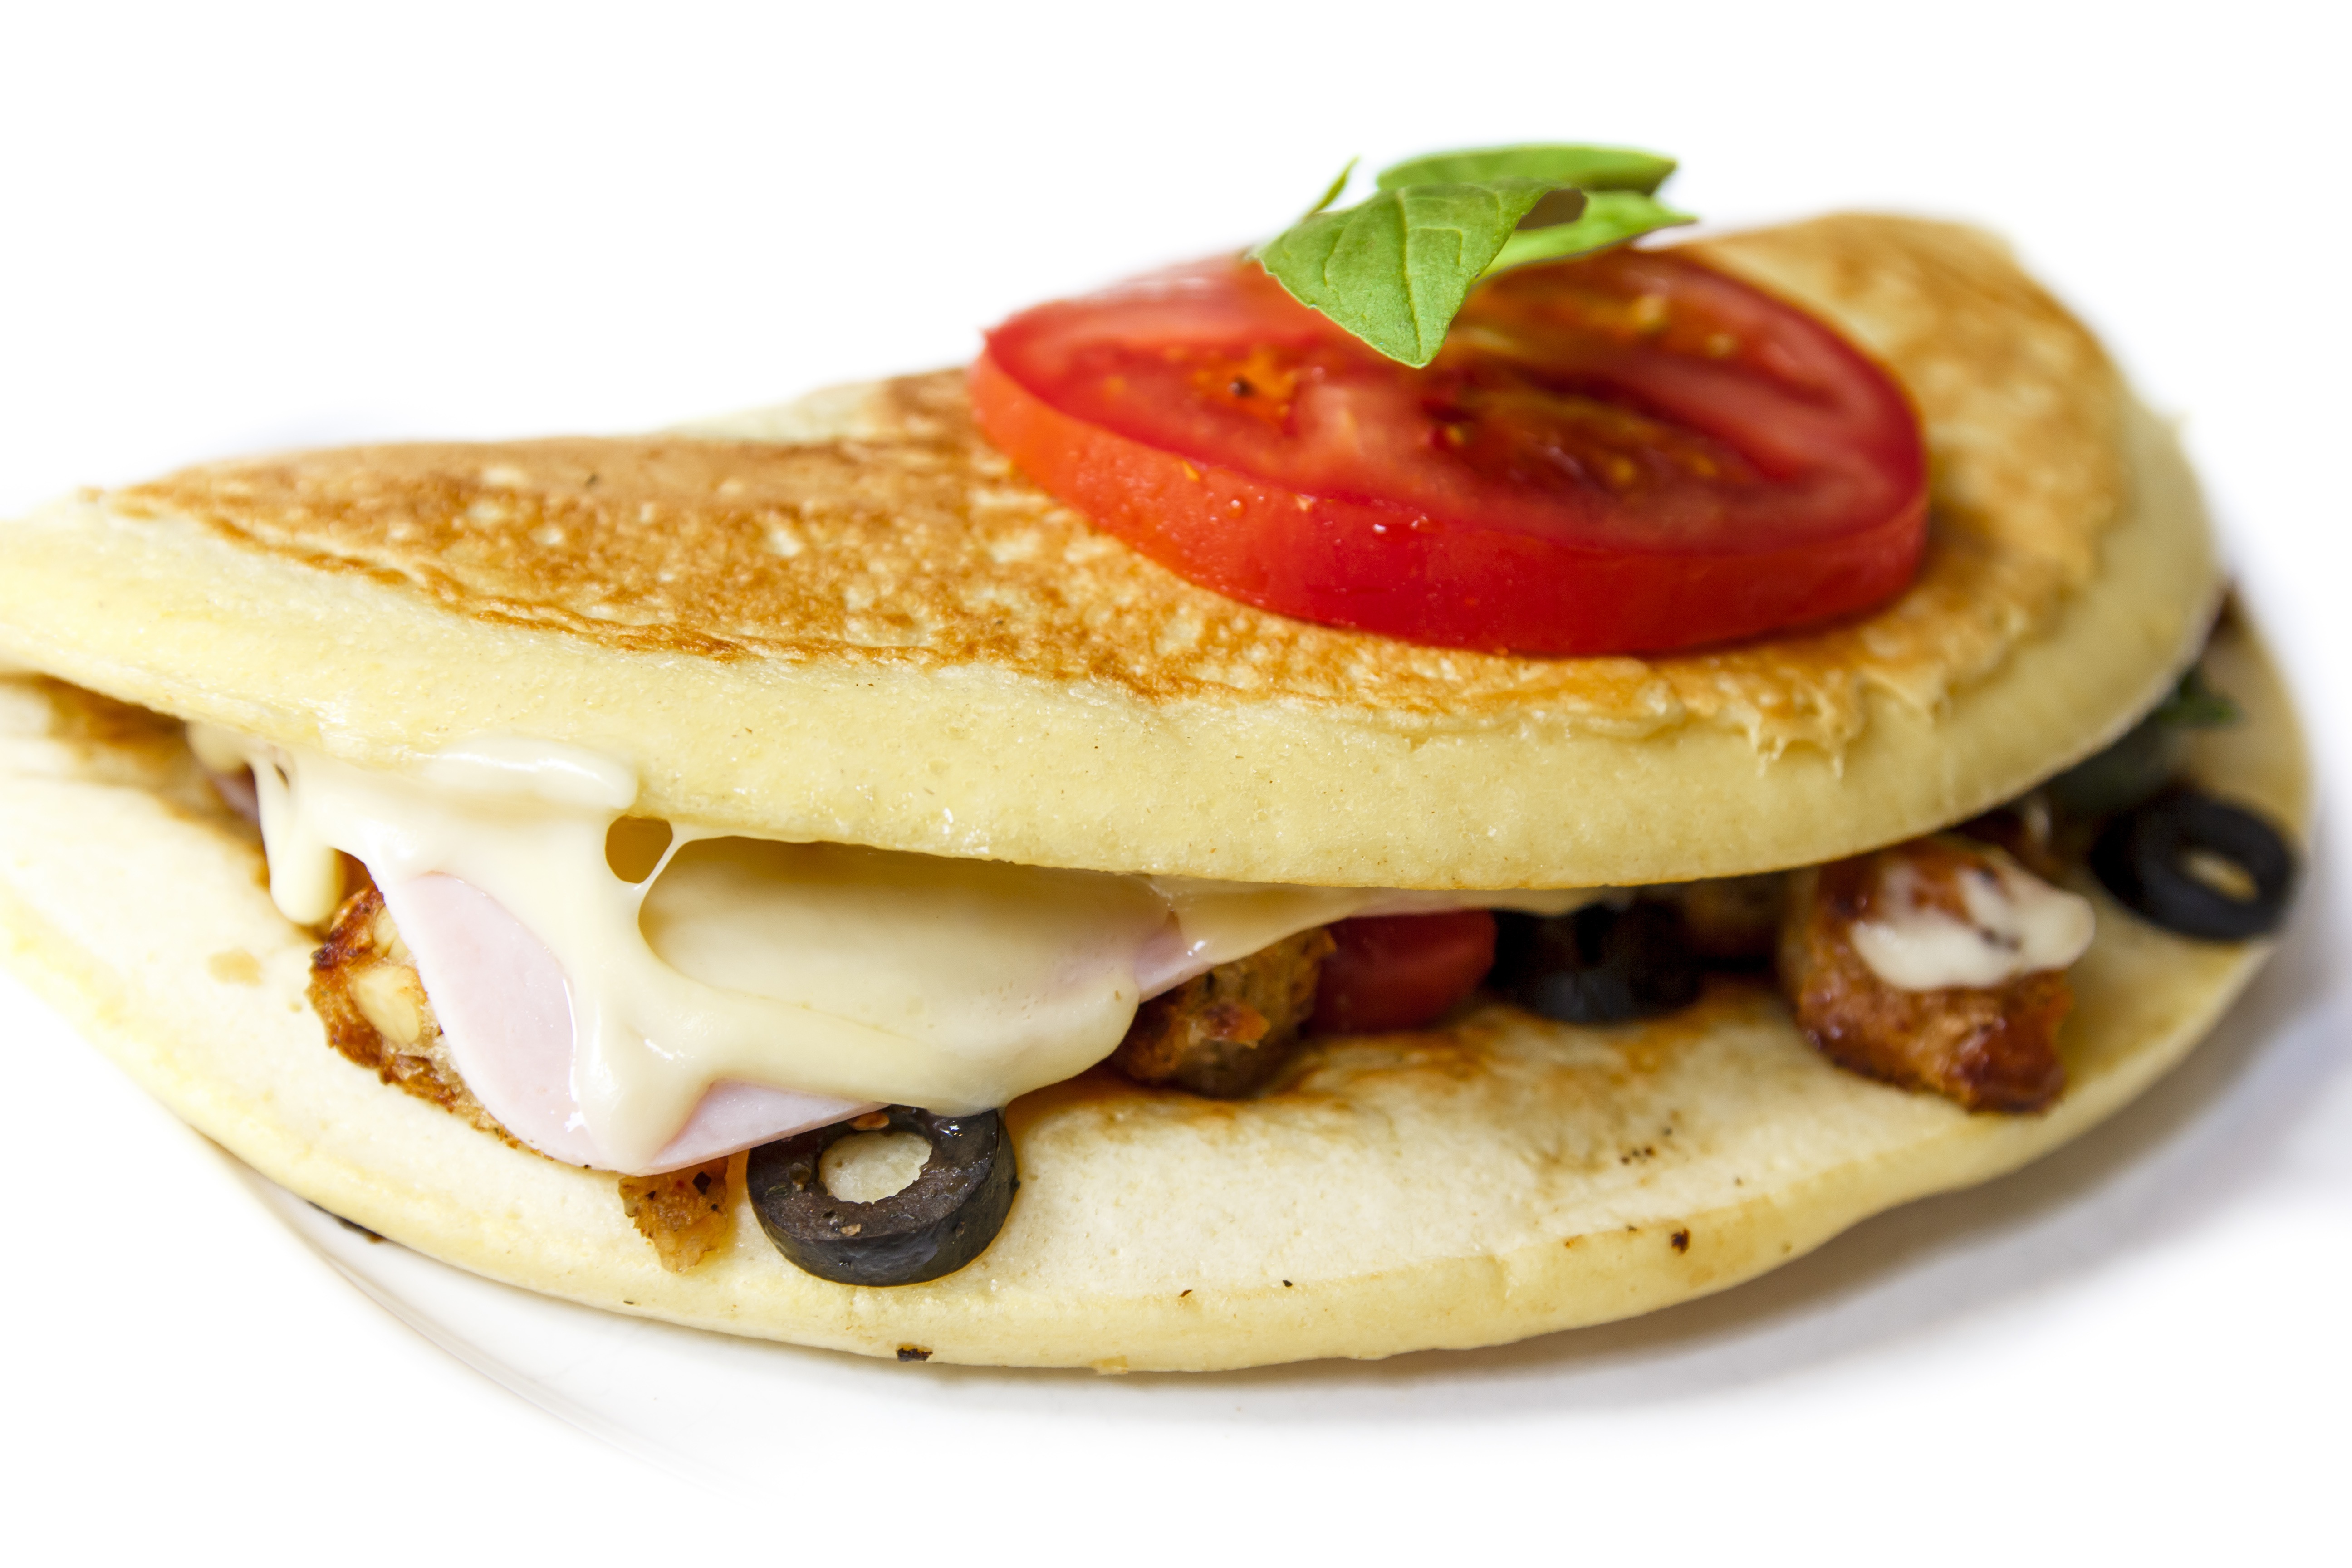
morning, dish, meal, food, cooking, produce, plate, fresh, breakfast, healthy, meat, cuisine, delicious, homemade, pan, basil, cheese, tomato, dinner, eggs, olives, traditional, ham, omelette, omlet, omlette, breakfast sandwich